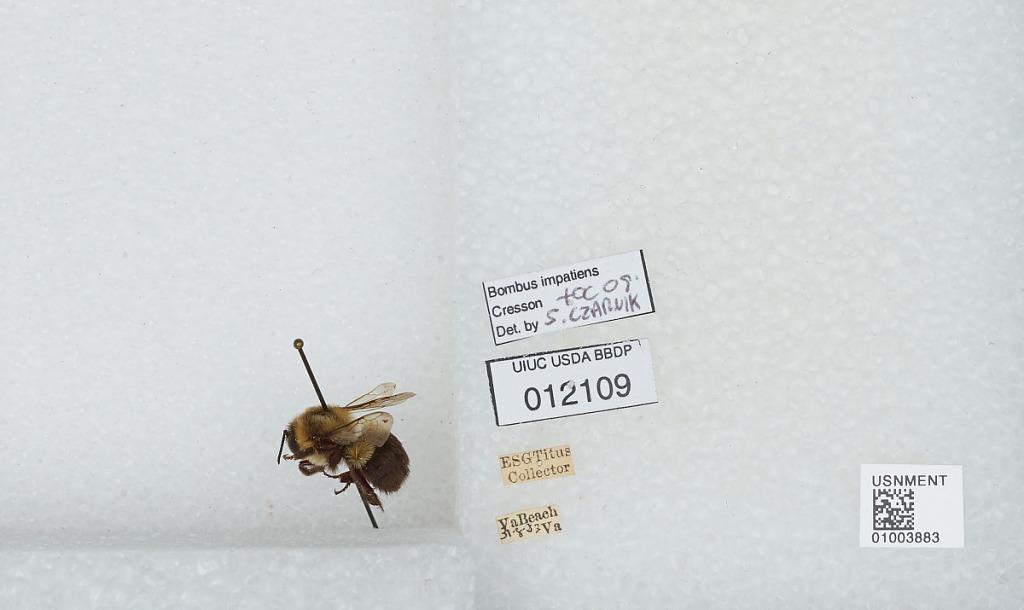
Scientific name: Bombus (Pyrobombus) impatiens Cresson
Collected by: E. Titus
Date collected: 1903-8-31
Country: United States
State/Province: Virginia
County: Virginia Beach
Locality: Virginia Beach
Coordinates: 36.85, -75.9778
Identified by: Czarnik, S.